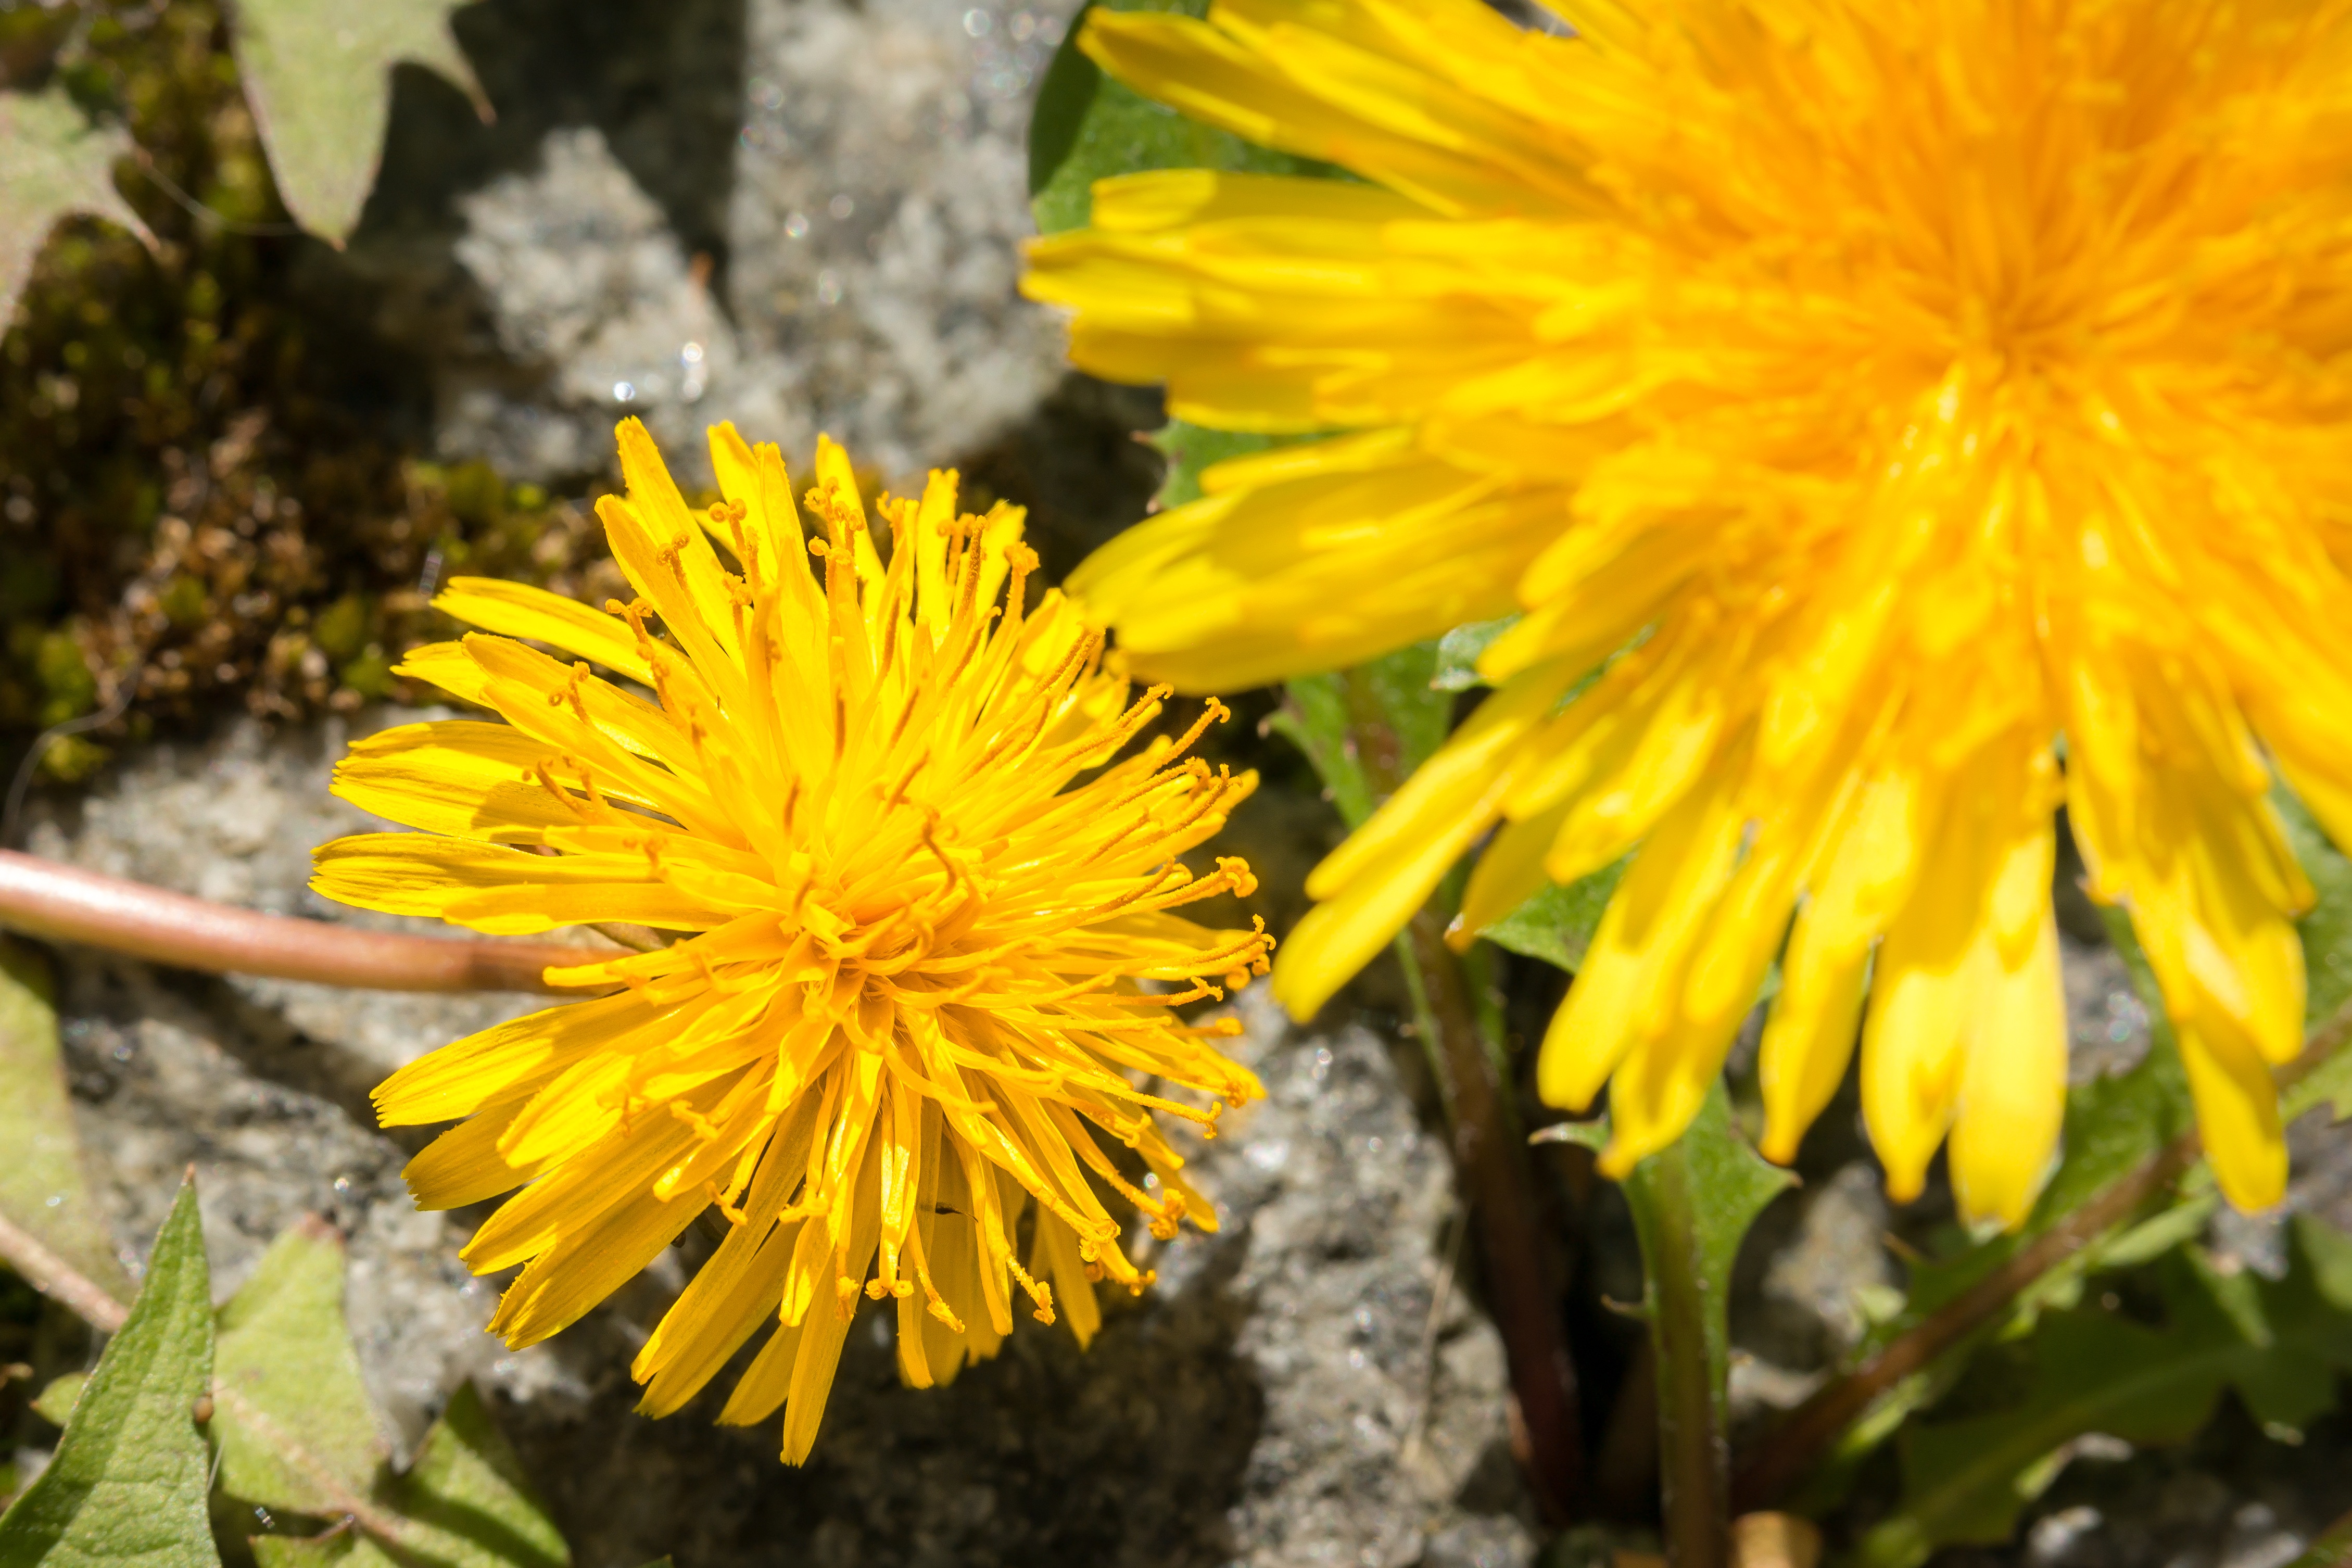
blossom, plant, dandelion, flower, petal, bloom, spring, herb, stamp, botany, yellow, flora, wildflower, buttercup, macro photography, flowering plant, daisy family, calendula, b hen, annual plant, land plant